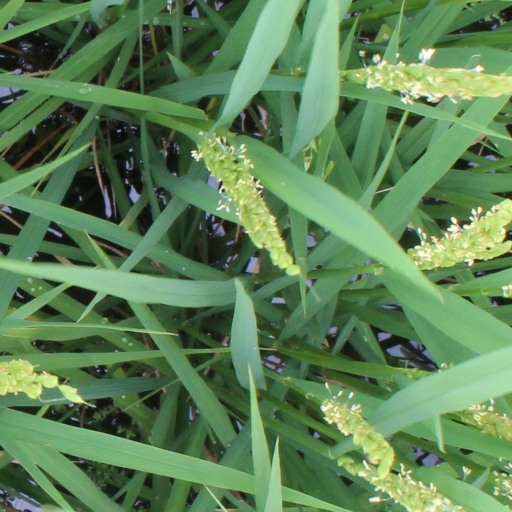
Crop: rice